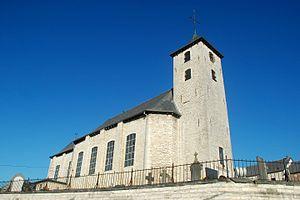
Belgique - Brabant wallon - Jodoigne - Saint-Remy-Geest - Église Saint-Remy
L'église Saint-Remy est une église de style classique située à Saint-Remy-Geest, village de la commune belge de Jodoigne, en province du Brabant wallon.